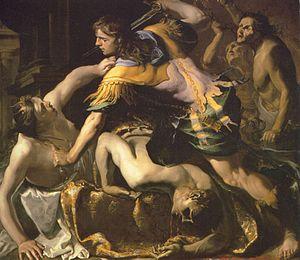
Bernardino Mei est un dessinateur, graveur et peintre italien du XVIIᵉ siècle.